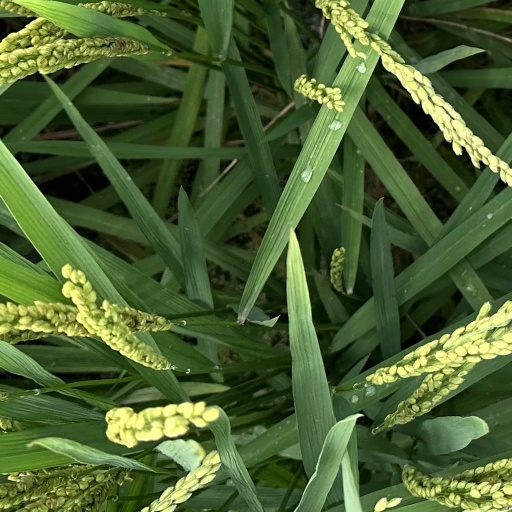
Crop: rice